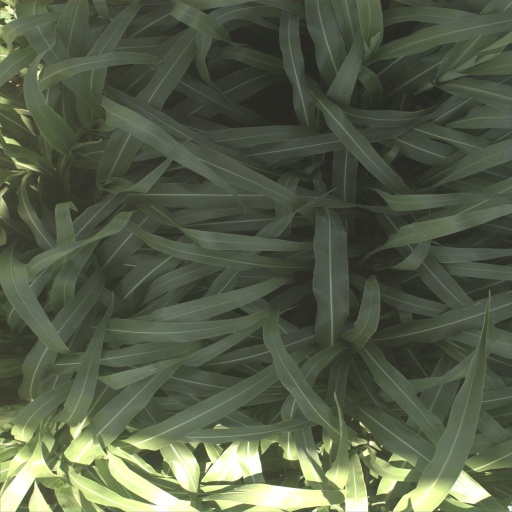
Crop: sorghum